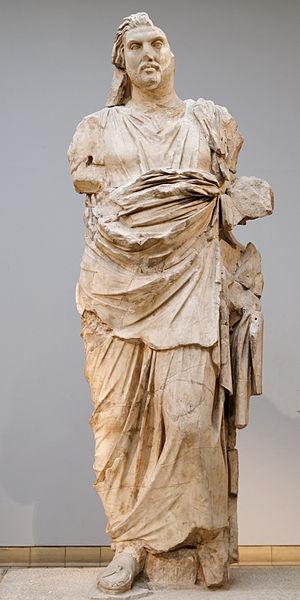
Statue colossale d'un homme, traditionnellement identifié comme Mausole, roi de Carie. Provenance
Cette page concerne l'année 377 av. J.-C. du calendrier julien proleptique.
Mausole, en grec ancien Μαύσωλος / Maúsôlos est un satrape de Carie.